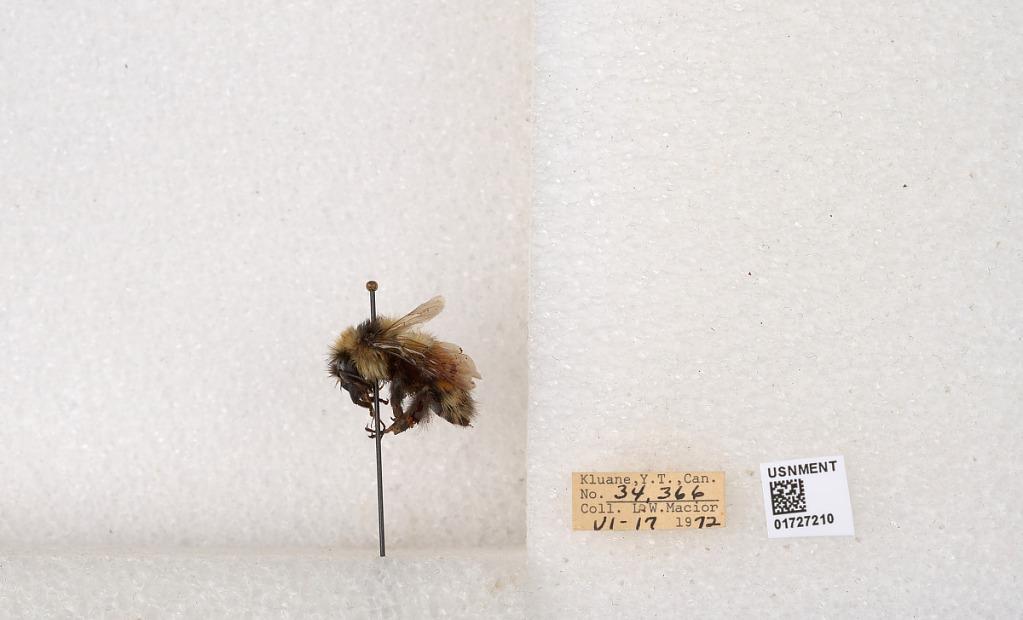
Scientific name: Bombus (Pyrobombus) sylvicola Kirby
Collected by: L. Macior
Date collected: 1972-6-17
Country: Canada
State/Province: Yukon Teritory
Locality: Kluane National Park and Reserve
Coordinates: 60.7493, -139.504